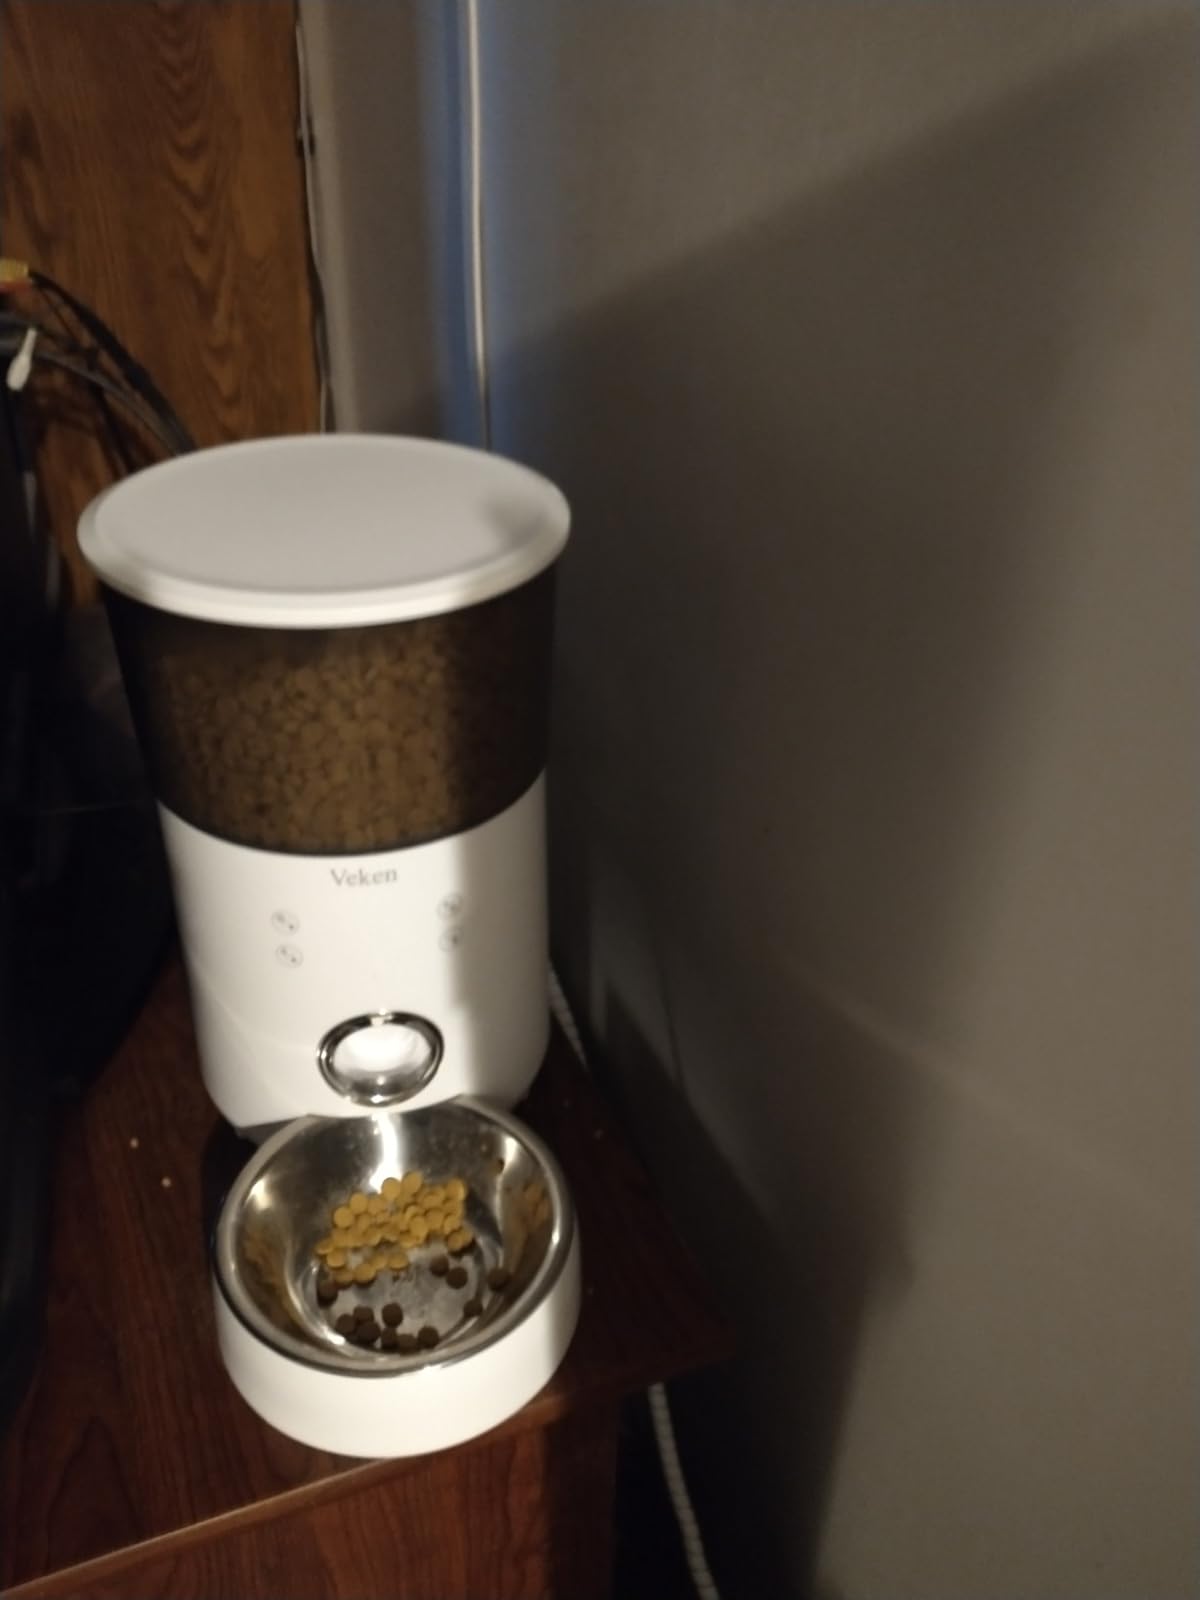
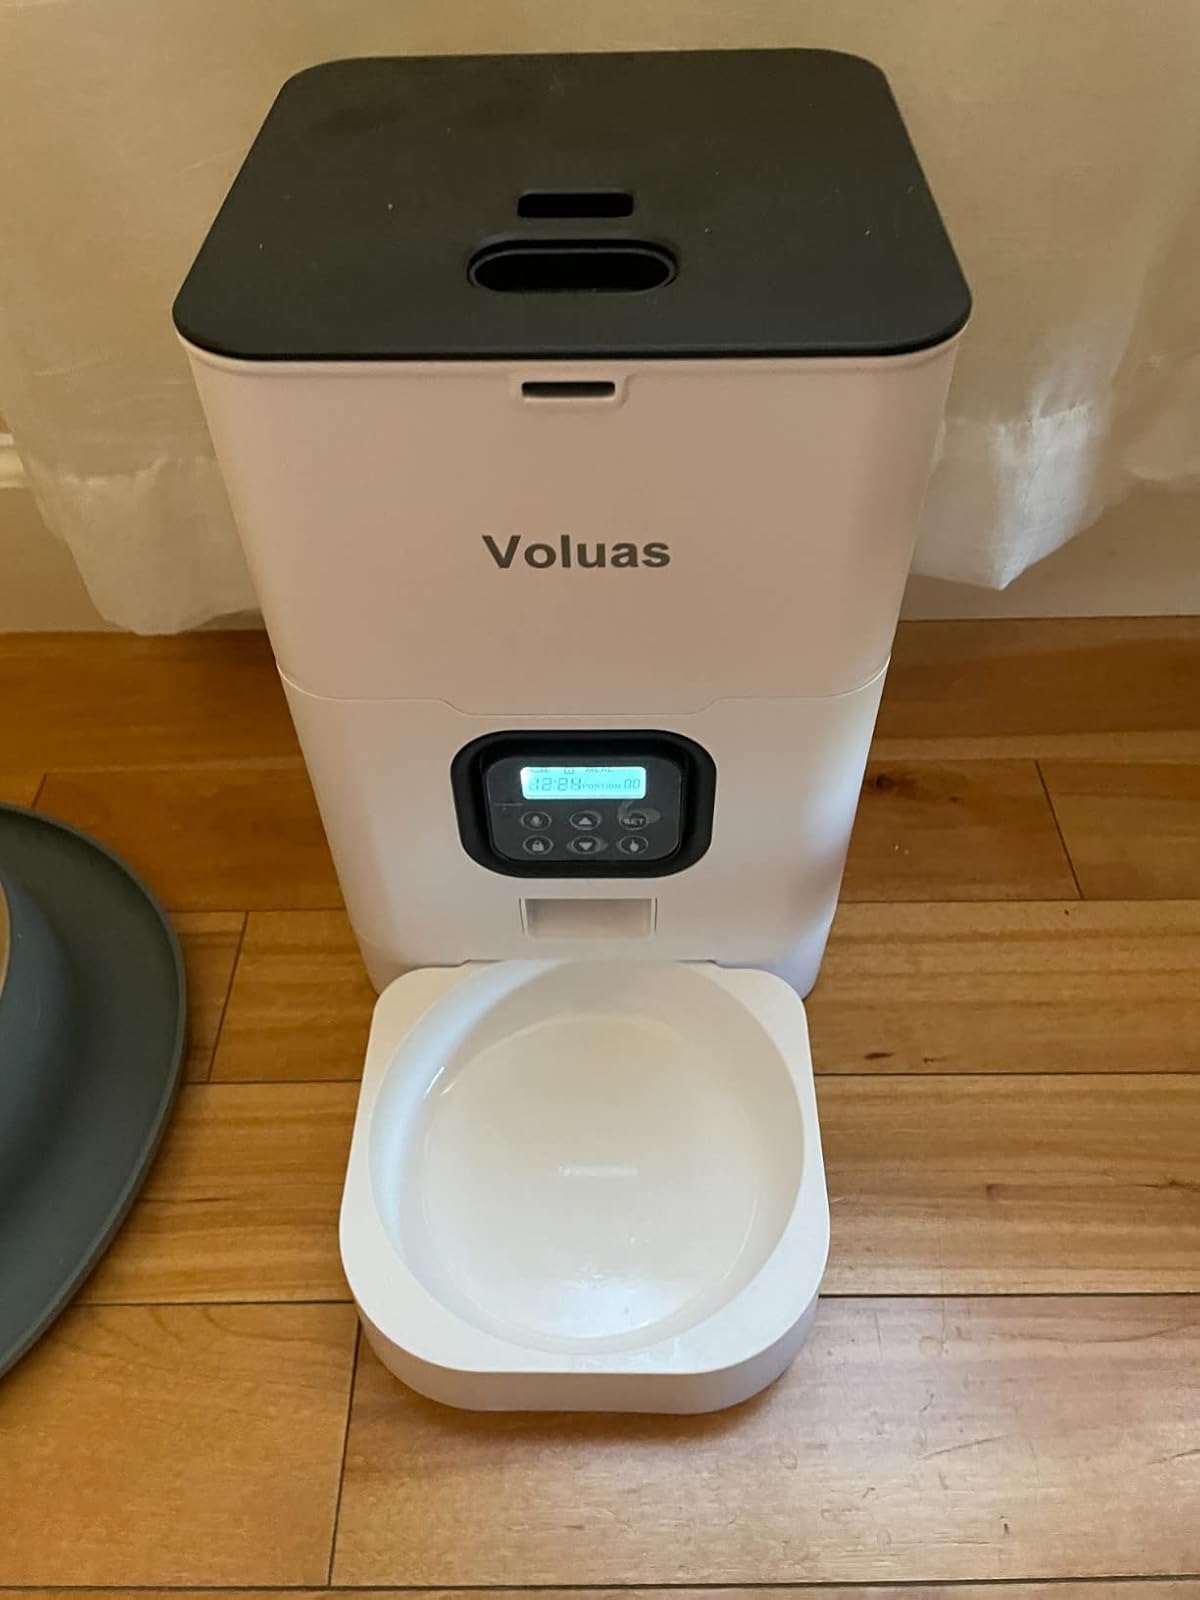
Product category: items_feeder
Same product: no